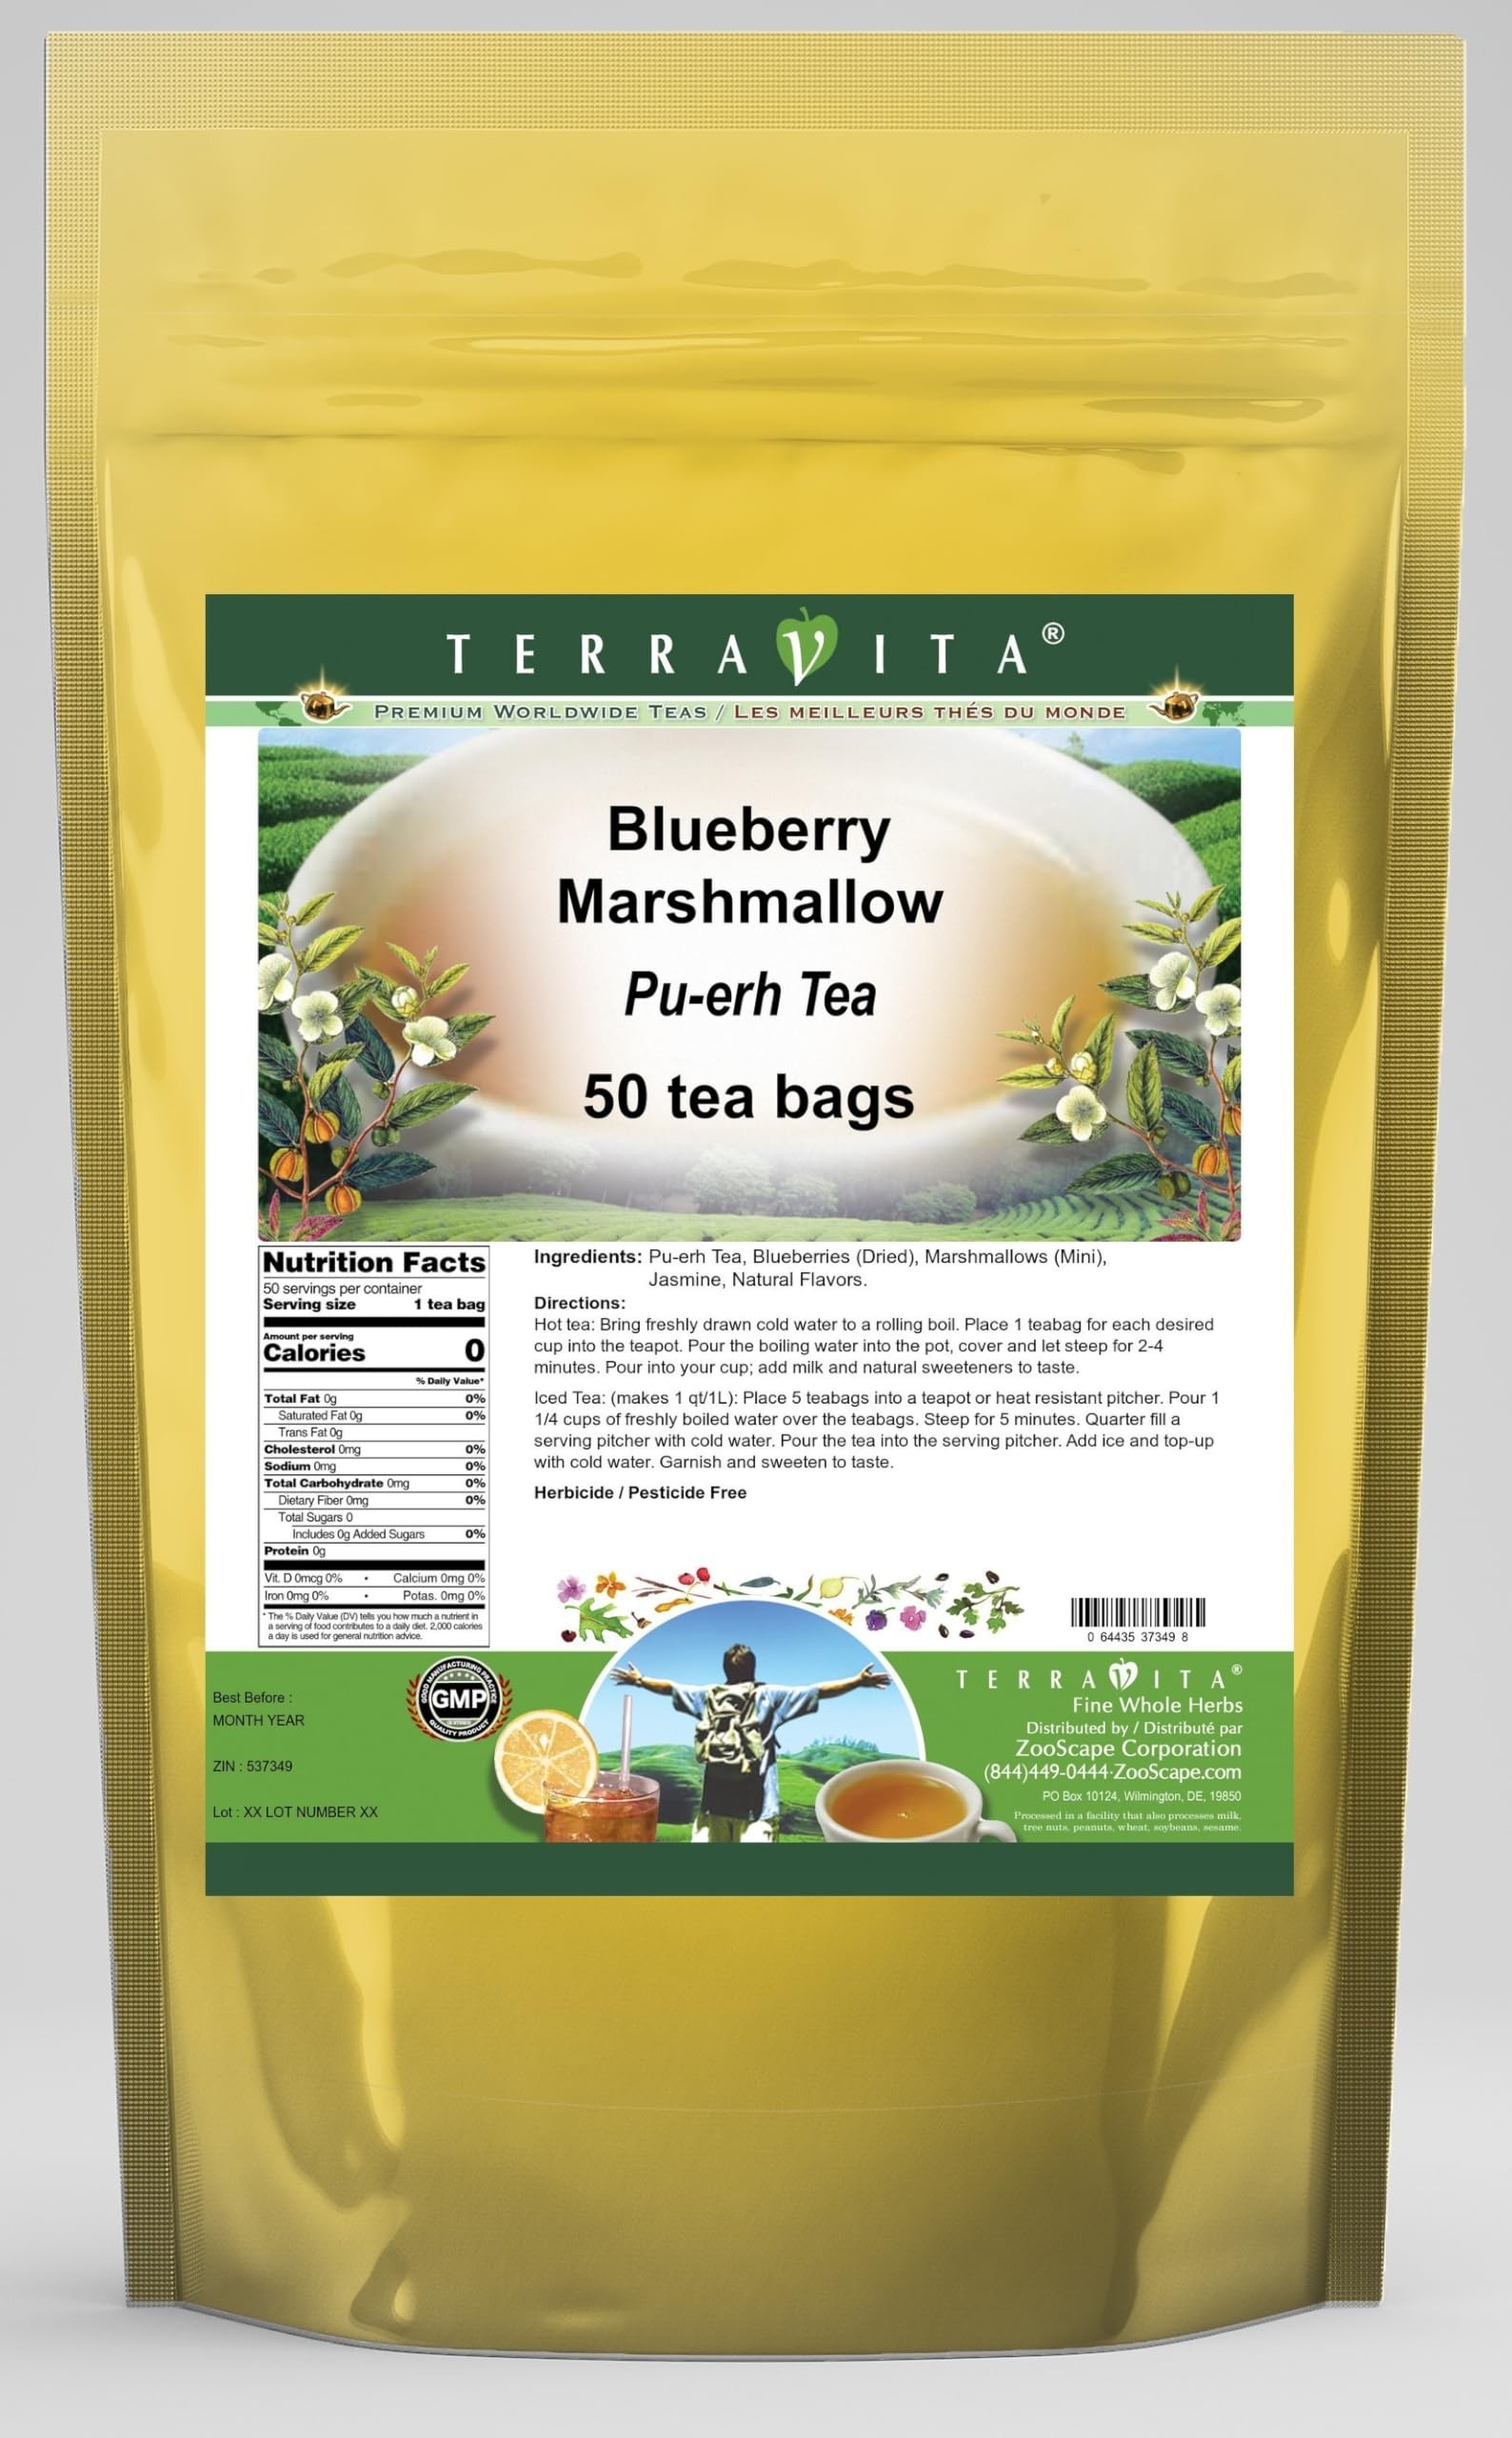
Item Name: Blueberry Marshmallow Pu-erh Tea (50 tea bags, ZIN: 537349) - 3 Pack
Bullet Point 1: Our Blueberry Marshmallow Pu-erh Tea is a terrific flavored Pu-erh tea with Blueberries, Marshmallows (Mini) and Jasmine that you can enjoy again and again! You will really enjoy the special Blueberry Marshmallow aroma and taste! - Ingredients: Pu-erh tea, Blueberries, Marshmallows (Mini), Jasmine and Natural Blueberry Marshmallow Flavor.
Bullet Point 2: No fillers.
Bullet Point 3: Manufacturer: TerraVita
Bullet Point 4: Size: 50 tea bags
Bullet Point 5: Pu-erh Tea Bags - Packed in a convenient upright pouch!
Product Description: Our Blueberry Marshmallow Pu-erh Tea is a terrific flavored Pu-erh tea with Blueberries, Marshmallows (Mini) and Jasmine that you can enjoy again and again! You will really enjoy the special Blueberry Marshmallow aroma and taste! - Ingredients: Pu-erh tea, Blueberries, Marshmallows (Mini), Jasmine and Natural Blueberry Marshmallow Flavor. - Hot tea brewing method: Bring freshly drawn cold water to a rolling boil. Place 1 teabag for each desired cup into the teapot. Pour the boiling water into the pot, cover and let steep for 2-4 minutes. Pour into your cup; add milk and natural sweeteners to taste. - Iced tea brewing method: (to make 1 liter/quart): Place 5 teabags into a teapot or heat resistant pitcher. Pour 1 1/4 cups of freshly boiled water over the teabags. Steep for 5 minutes. Quarter fill a serving pitcher with cold water. Pour the tea into the serving pitcher. Add ice and top-up with cold water. Garnish and sweeten to taste. - TerraVita is an exclusive line of premium-quality, natural source products that use only the finest, purest and most potent ingredients found around the world. TerraVita is hallmarked by the highest possible standards of purity, potency, stability and freshness. All of our products are prepared with the highest elements of quality control, from raw materials through the entire manufacturing process, up to and including the moment that the bottles or bags are sealed for freshness and shipped out to you. Our highest possible standards are certified by independent laboratories and backed by our personal guarantee. - TerraVita exists to meet and ensure your family's health and wellness without the harmful effects of chemicals and health products. We strive to make all of our products affordable and reliable and are constantly searching the mar
Value: 150.0
Unit: Count

Price: 57.7